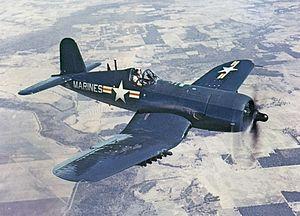
Le Chance Vought F4U Corsair est un avion militaire américain, utilisé lors de la Seconde Guerre mondiale et jusqu'en 1968.
Les Têtes brûlées est une série télévisée américaine comportant un pilote de 120 minutes et trente-cinq épisodes de 47 minutes, créée par Stephen J. Cannell et diffusée entre le 21 septembre 1976 et le 6 avril 1978 sur le réseau NBC.